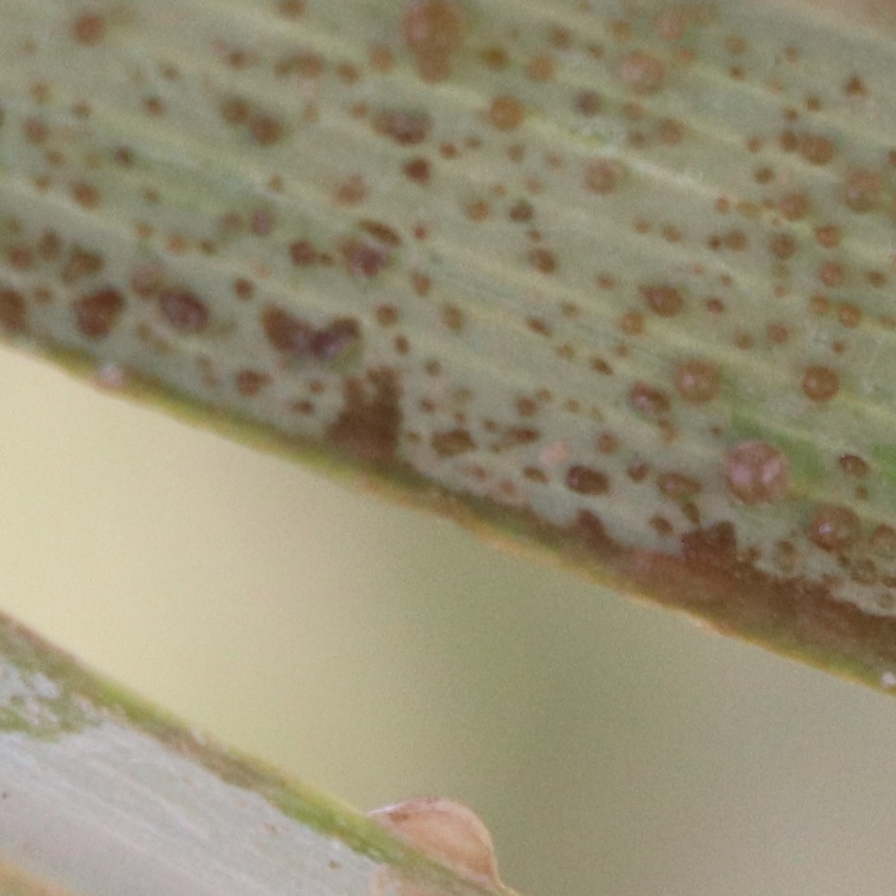
Label: Honey